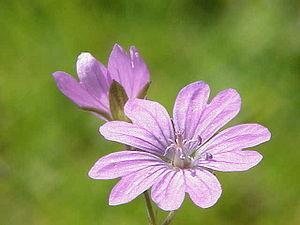
Le Massif du Vercors propose une très riche variété de fleurs avec plus de 1800 espèces végétales.
Les Pyrénées sont une chaîne montagneuse du sud-ouest de l'Europe. Elles s'étendent en longueur selon une direction est-ouest sur une distance approximative de 430 kilomètres depuis la mer Méditerranée jusqu'au golfe de Gascogne. Culminant à 3 404 mètres d'altitude au pic d'Aneto, les Pyrénées forment une barrière géographique séparant la péninsule Ibérique au sud du reste de l'Europe continentale au nord. Elles constituent une frontière naturelle entre l'Espagne et la France et abritent aussi la principauté d’Andorre.
La flore des Pyrénées comporte environ 4 500 espèces, dont quelque 160 espèces endémiques. La répartition végétale dans les Pyrénées est influencée par un climat océanique à l'ouest et un méditerranéen à l'est, humide au nord, plus sec au sud auxquelles s'ajoutent les différents étages montagnards qui favorisent les forêts de feuillus à basse altitude, puis aux altitudes supérieures, des forêts de confères, au-delà de la limite supérieure de l'arbre des herbacées des alpages, et enfin les plantes de milieux rocailleuses et proches des névés à haute altitude